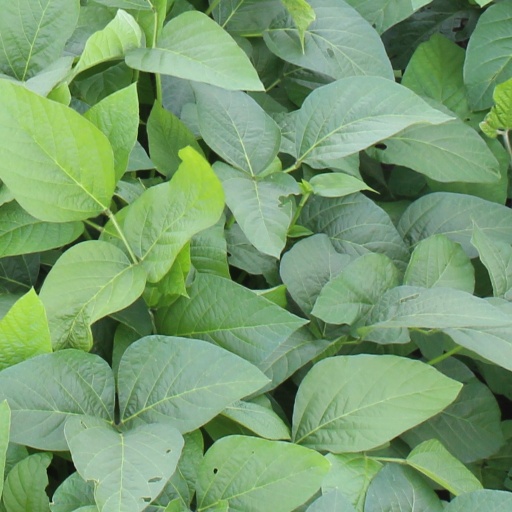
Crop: soybean